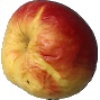
Label: Apple Red Yellow 1